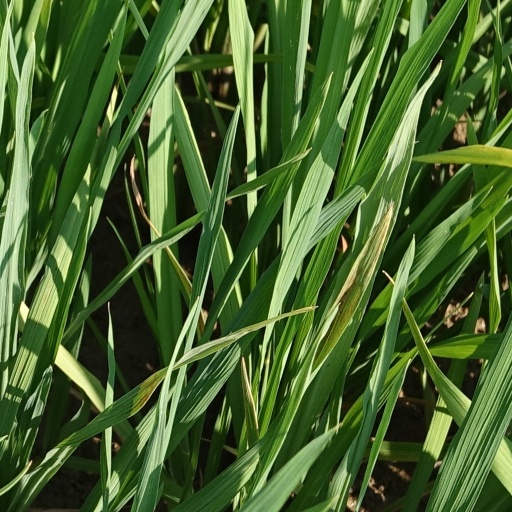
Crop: rice